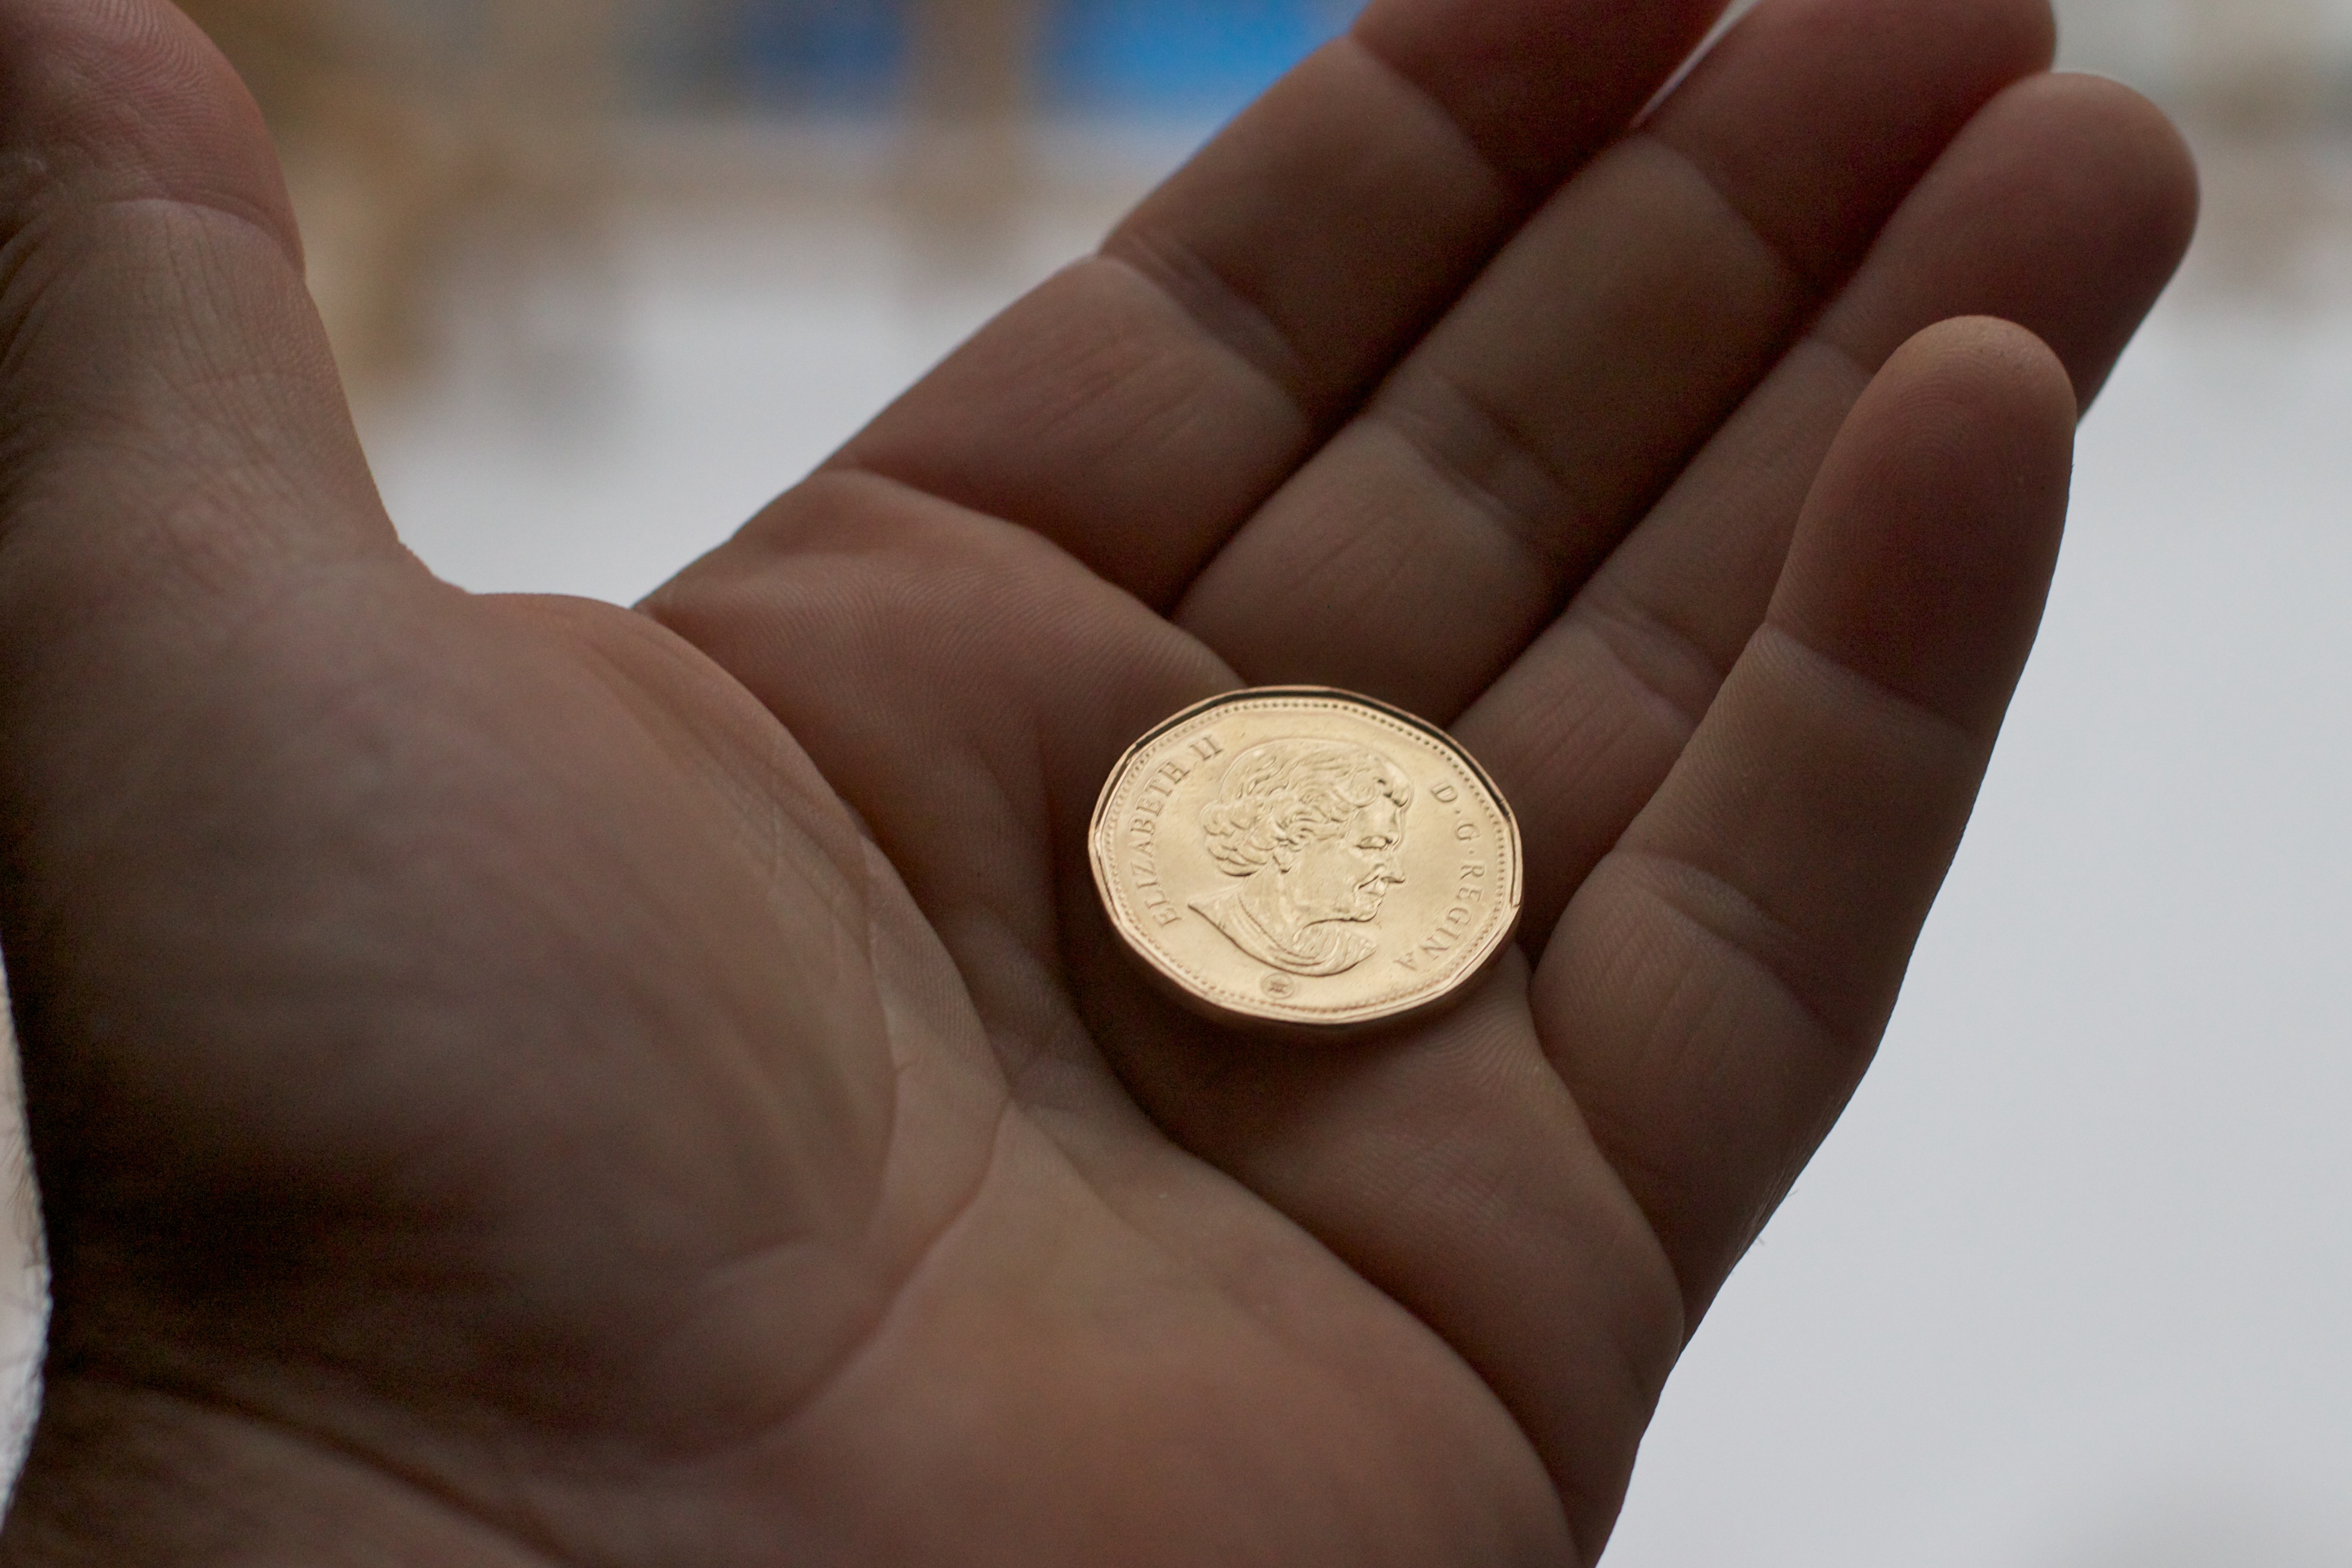
hand, leg, finger, money, nail, close up, human body, cash, currency